Ifeanyi Momah

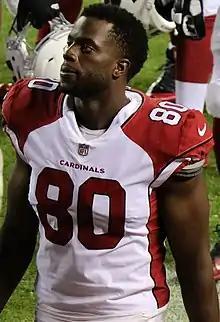
Momah with the Cardinals in 2017

Ifeanyi Joenathan Momah [pronounced e-FAH-nee MOE-ma] (born October 23, 1989) is a former American football tight end. He played college football at Boston College.